Zachary Taylor

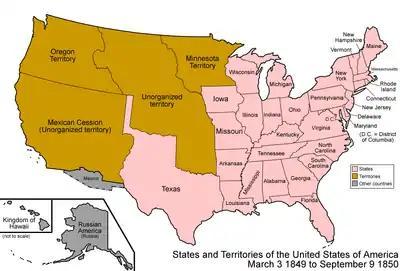
United States states (Texas border unsettled, California admitted in 1850) and territories during Taylor's presidency

In his capacity as a career officer, Taylor had never publicly revealed his political beliefs before 1848 nor voted before that time. He was apolitical and had a negative opinion of most politicians. He thought of himself as an independent, believing in a strong and sound banking system for the country, and thought that President Andrew Jackson should not have allowed the Second Bank of the United States to collapse in 1836. He believed it was impractical to expand slavery into the Western United States, as neither cotton nor sugar (both produced in great quantities as a result of slavery) could be easily grown there through a plantation economy. He was also a firm American nationalist, and due to his experience of seeing many people die as a result of warfare, believed that secession was a bad way to resolve national problems.